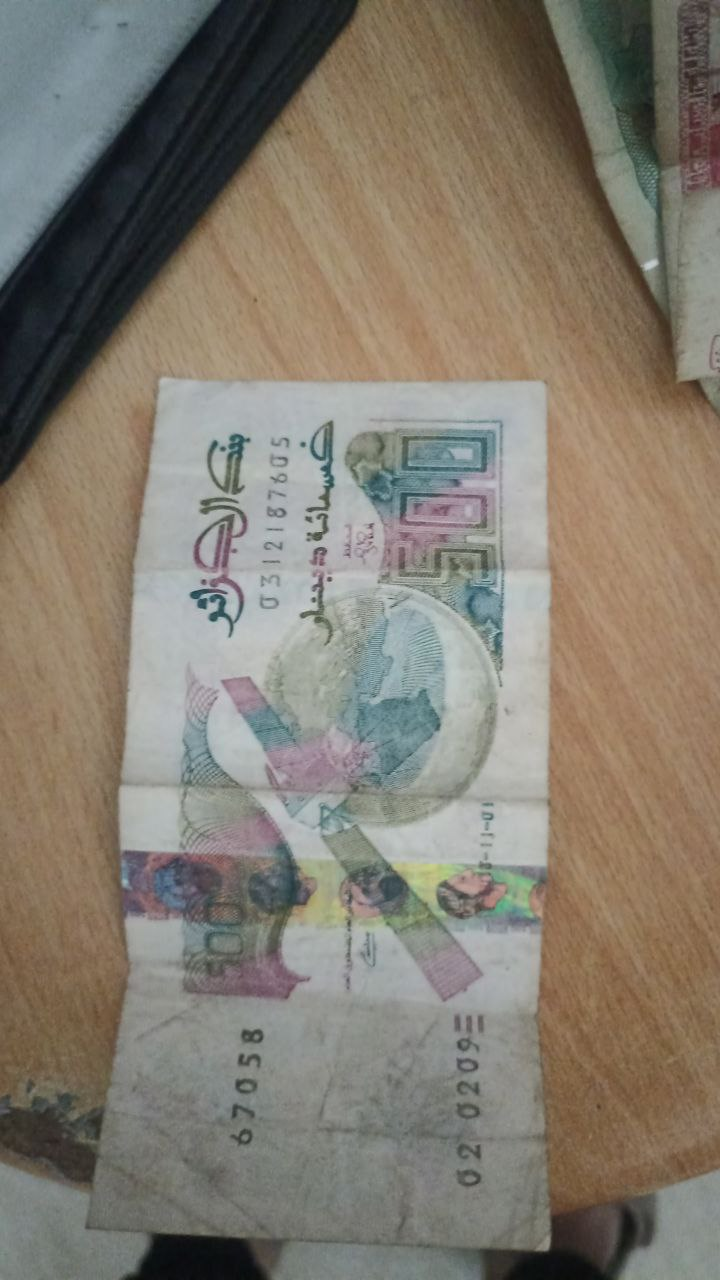
Denomination: 500DZD